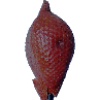
Label: Salak 1